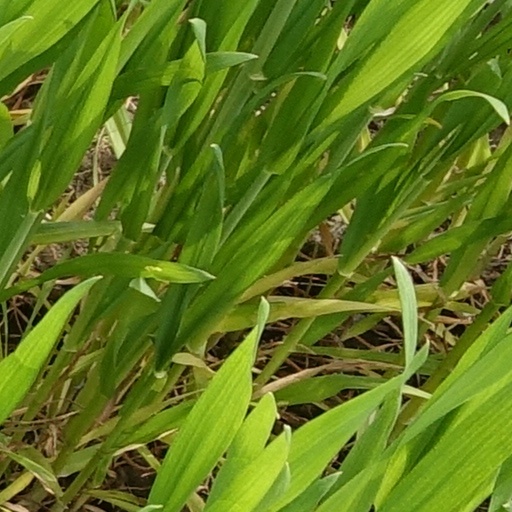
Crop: wheat